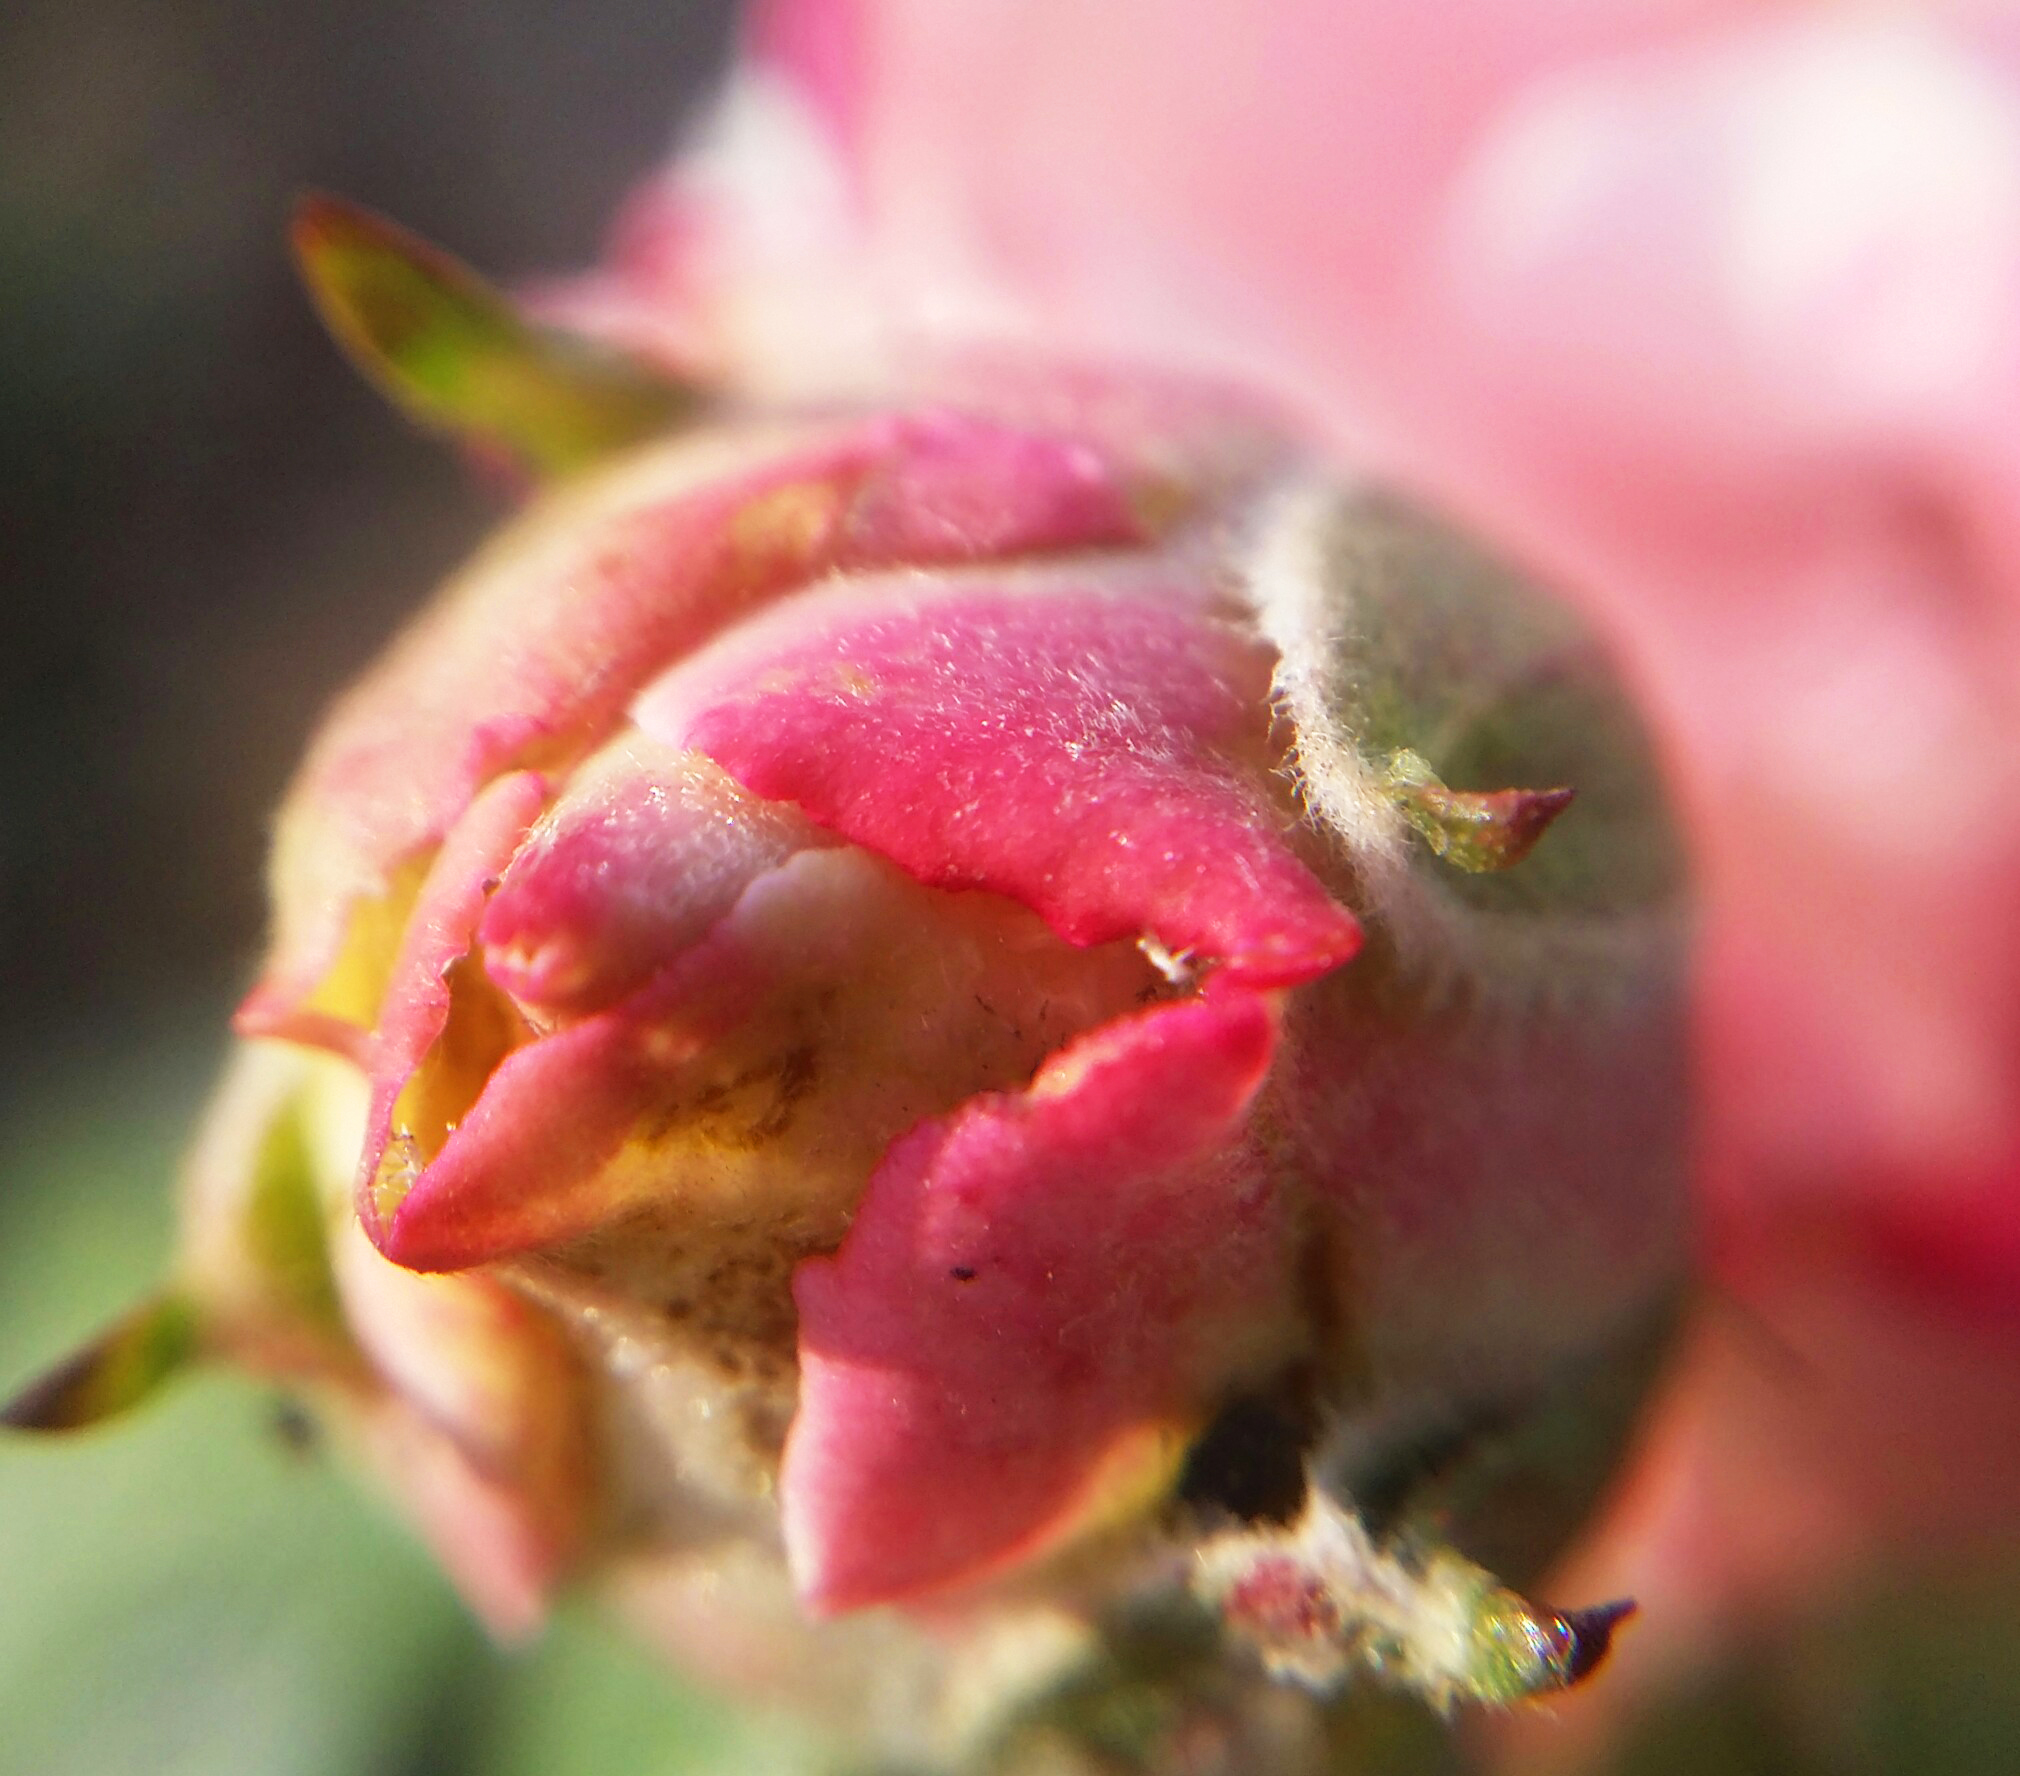
nature, flowering plant, flower, pink, bud, petal, plant, Pedicel, wildflower